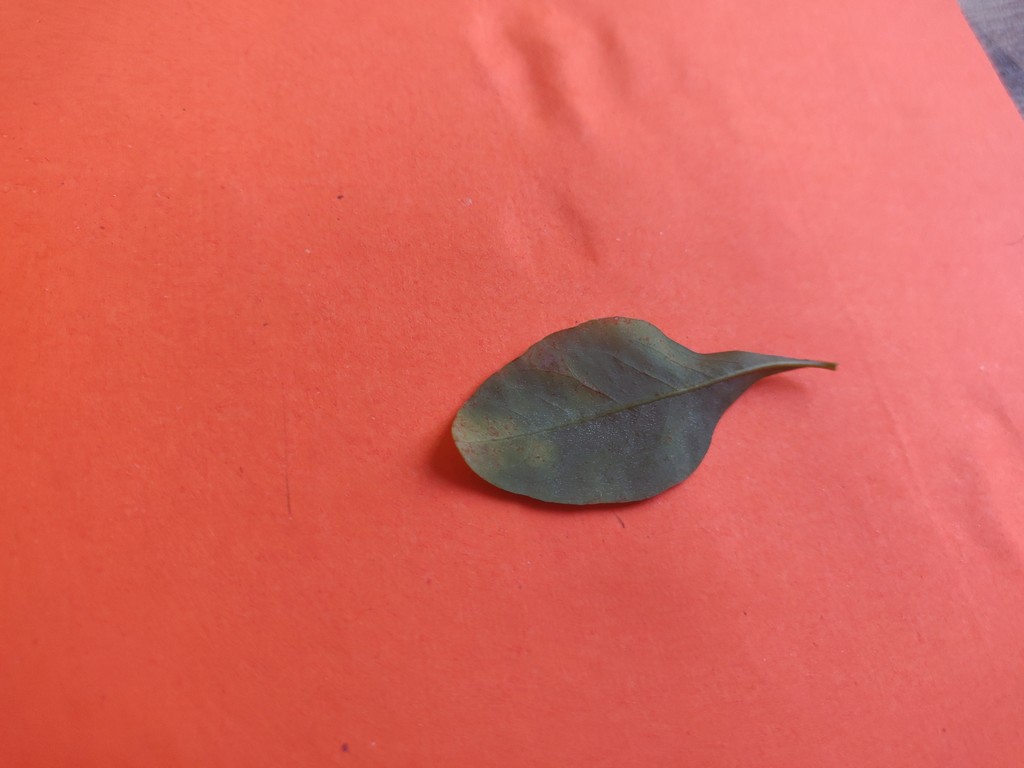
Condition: Unhealthy
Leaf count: single
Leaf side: back